Onda Station

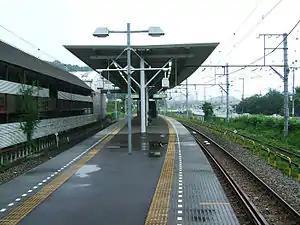
Platform

is a railway station operated by Yokohama Minatomirai Railway's Kodomonokuni Line located in Aoba-ku, Yokohama, Kanagawa Prefecture, Japan. It is 1.8 kilometers from the terminus of the Kodomonokuni Line at Nagatsuta Station.